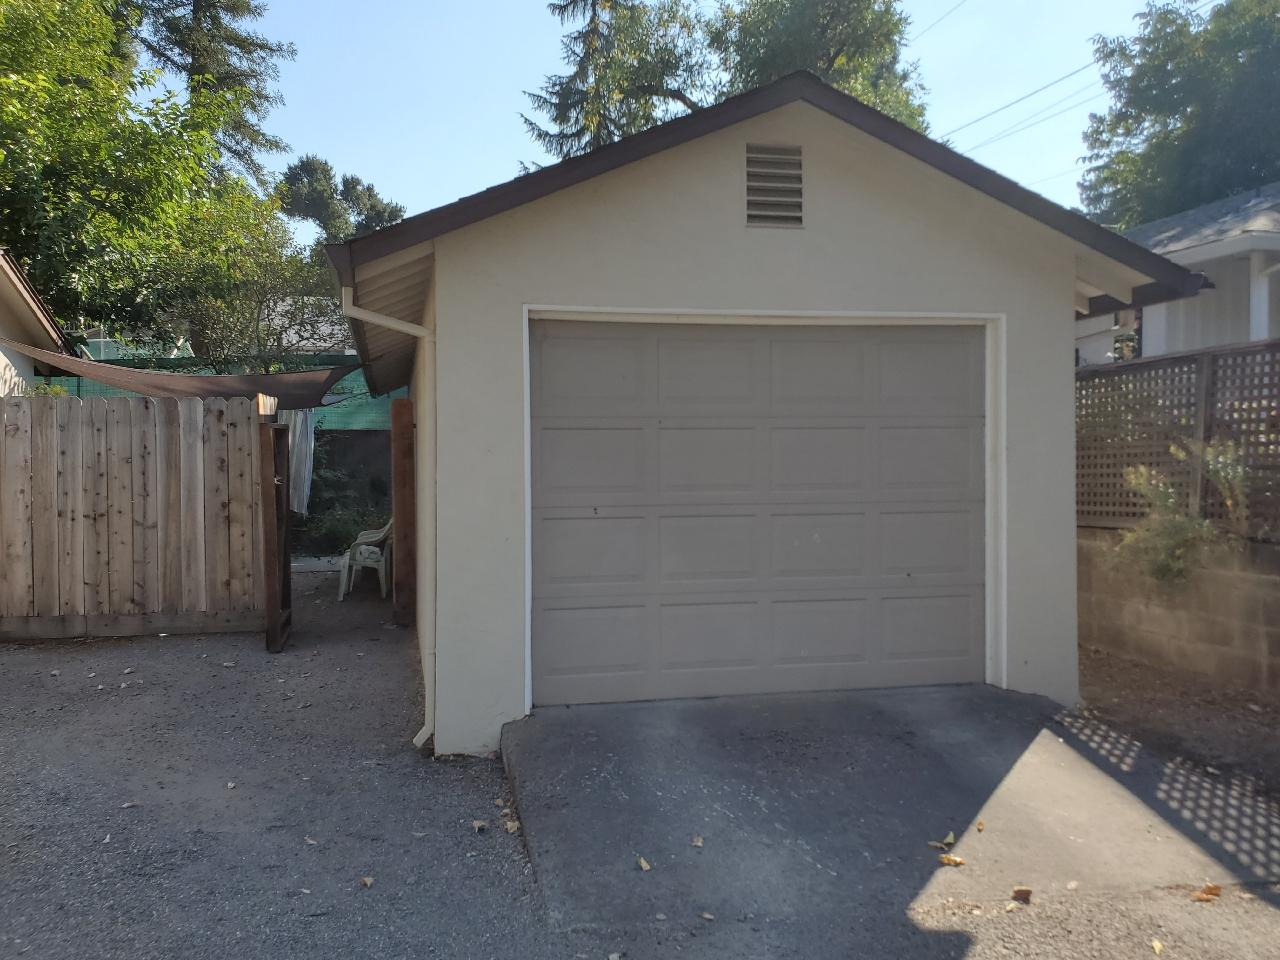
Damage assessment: no_damage